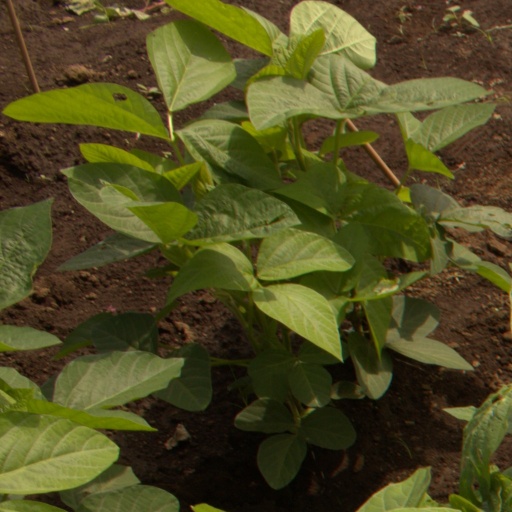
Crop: soybean